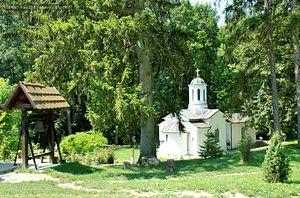
Le monastère de Bavanište, près de Kovin, Voïvodine, Serbie
Bavanište est une localité de Serbie située dans la province autonome de Voïvodine. Elle fait partie de la municipalité de Kovin dans le district du Banat méridional. Au recensement de 2011, elle comptait 5 832 habitants.
Kovin sont une ville et une municipalité de Serbie situées dans la province autonome de Voïvodine. Elles font partie du district du Banat méridional. Au recensement de 2011, la ville comptait 13 499 habitants et la municipalité dont elle est le centre 33 725.
L'éparchie du Banat est une éparchie, c'est-à-dire une circonscription de l'Église orthodoxe serbe, située dans la région du Banat. Elle s'étend principalement dans la province de Voïvodine mais aussi dans la partie du Banat qui fait partie du district de Belgrade. Le siège de l'éparchie est la ville de Vršac. En 2016, elle est administrée par l'évêque Nikanor.
Le monastère de Bavanište un monastère orthodoxe serbe situé dans la région du Banat region, au nord de la province de Voïvodine. Il se trouve à proximité de Bavanište, dans la municipalité de Kovin.